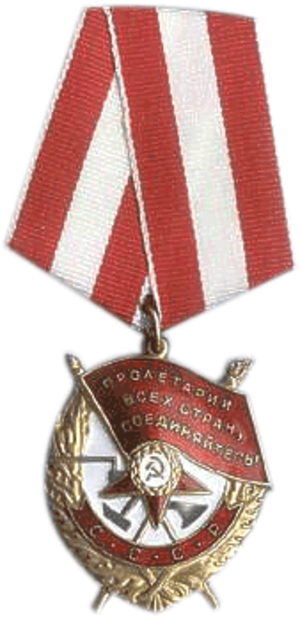
Le Gangut est un cuirassé de classe Gangut qui servit dans la Marine impériale de Russie de 1911 à 1917 puis dans la Marine soviétique de 1917 à 1956. Le 27 juin 1925, il prend le nom de Révolution d'Octobre. Il prit part à trois conflits : la Première Guerre mondiale, la guerre d'Hiver, la Seconde Guerre mondiale. En raison de son comportement héroïque lors de la défense de Leningrad, ce navire de guerre reçoit l'Ordre du Drapeau rouge.
Le Sebastopol, en russe : Севастополь, est un cuirassé dreadnought de la classe Gangut en service dans la Marine impériale de Russie de 1911 à 1917, puis dans la Marine soviétique de 1917 à 1957. Entre 1914 et 1918, le Sebastopol prit part à la Première Guerre mondiale dans la flotte de la Baltique. Transféré dans la flotte de la mer Noire, sous le nom de Commune de Paris il participa à la défense de Sébastopol.